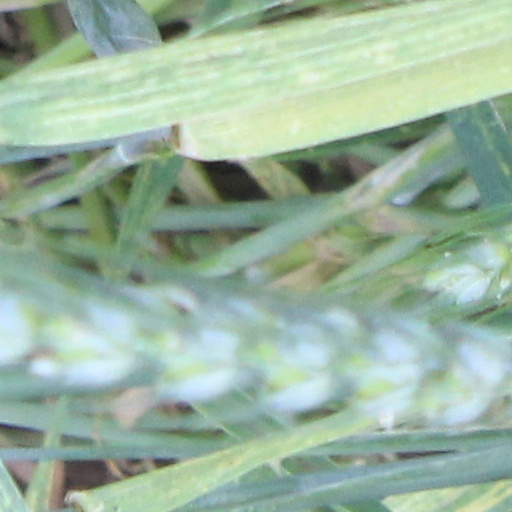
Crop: wheat